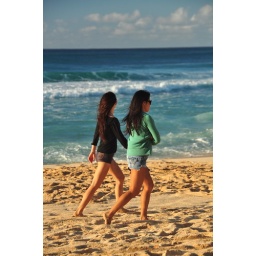
Young women walking on the beach near the Banzai Pipeline, North Shore, Oahu.